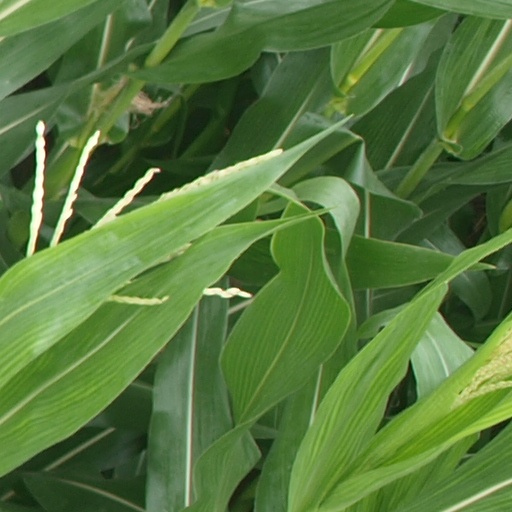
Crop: maize; corn